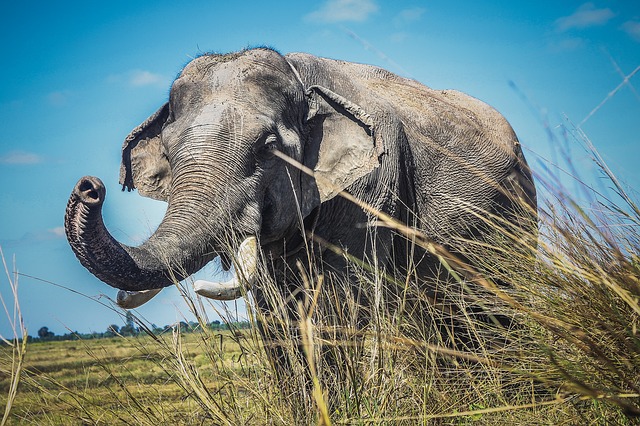
Label: elephant